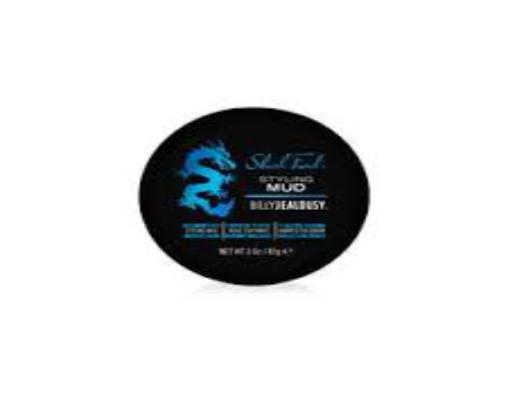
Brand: Billy Jealousy
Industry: Necessities